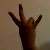
The image shows a hand gesture representing the number 7 in Indian Sign Language.